Political positions of Newt Gingrich

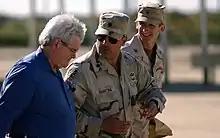
Gingrich tours the Ahmad al-Jaber Air Base in Kuwait, February 6, 2003

Gingrich was supportive of the 2003 invasion of Iraq and the deposition of Saddam Hussein from power. By 2006, Gingrich said the mission in Iraq was "clearly failing" and suggested the size of Iraqi forces be doubled and an "Iraqi Citizen Jobs Corps," in the style of President Franklin D. Roosevelt's Civilian Conservation Corps, be created to stabilize the region.